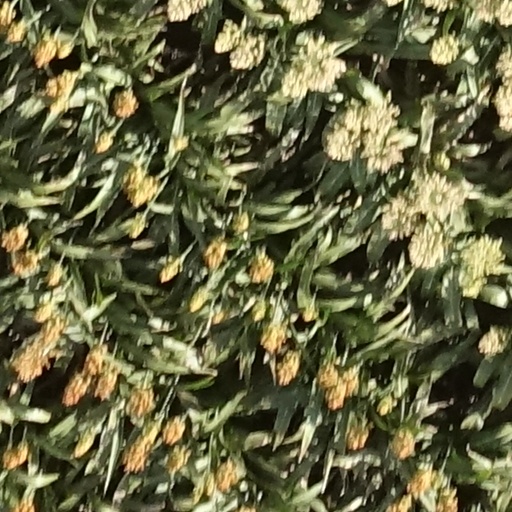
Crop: sorghum